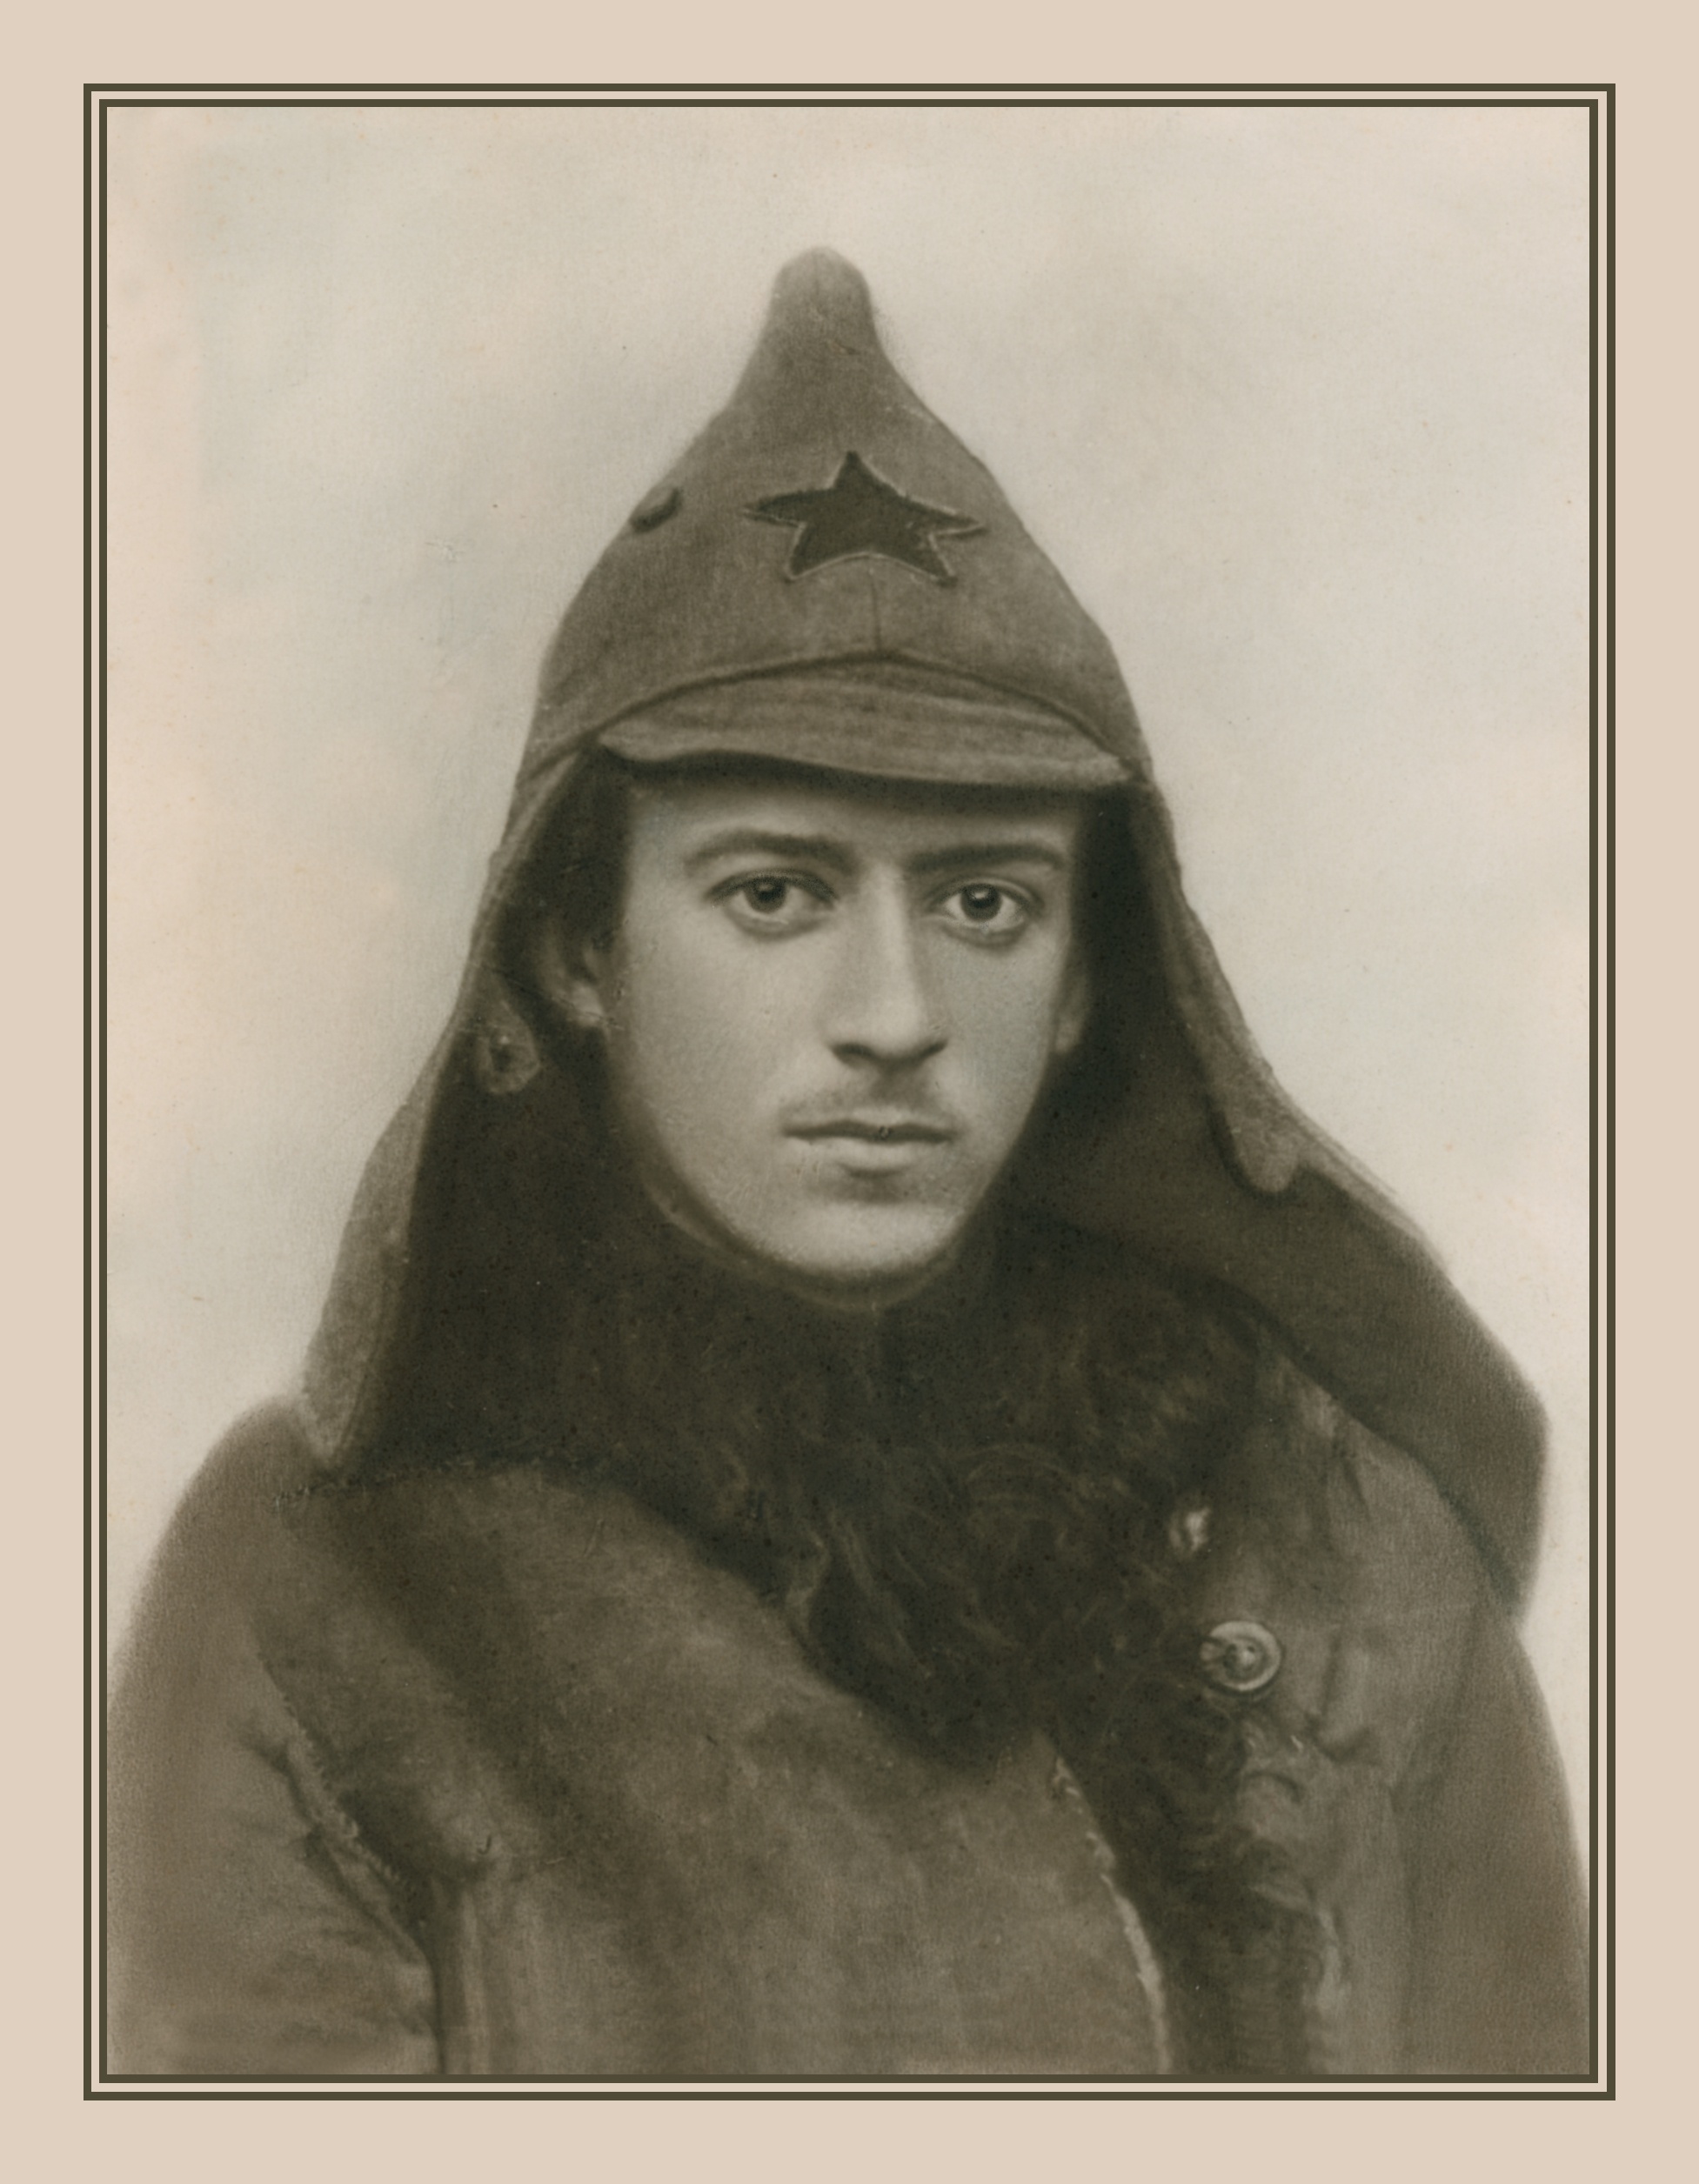
retro, portrait, painting, sculpture, art, sketch, drawing, illustration, head, history, image, modern art, old photograph, figure drawing, great grandfather, budenovka, red army man